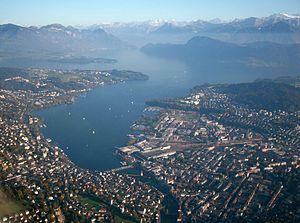
Cet article présente la liste des lacs dont tout ou partie de la superficie se situe en Suisse. Le pays compte plus de 175 lacs. La superficie totale occupée par des lacs est de 1 422,4 km², dont 1 232,8 km² pour les lacs d'une superficie supérieure à 10 km².